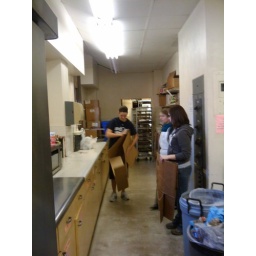
A few of the team helping with box breakdown in the kitchen